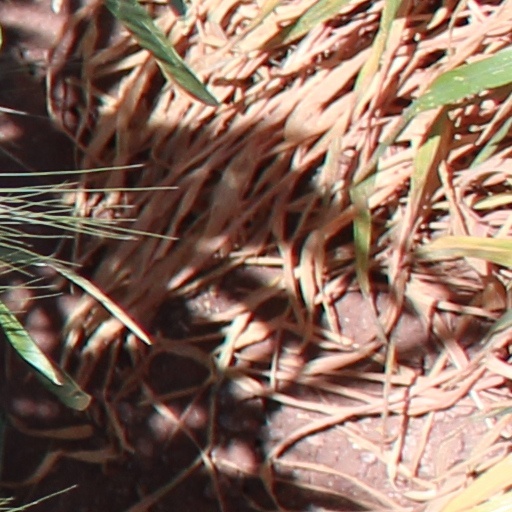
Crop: wheat